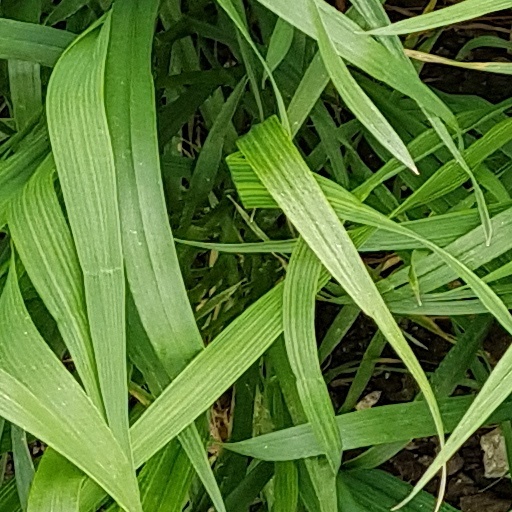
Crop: wheat